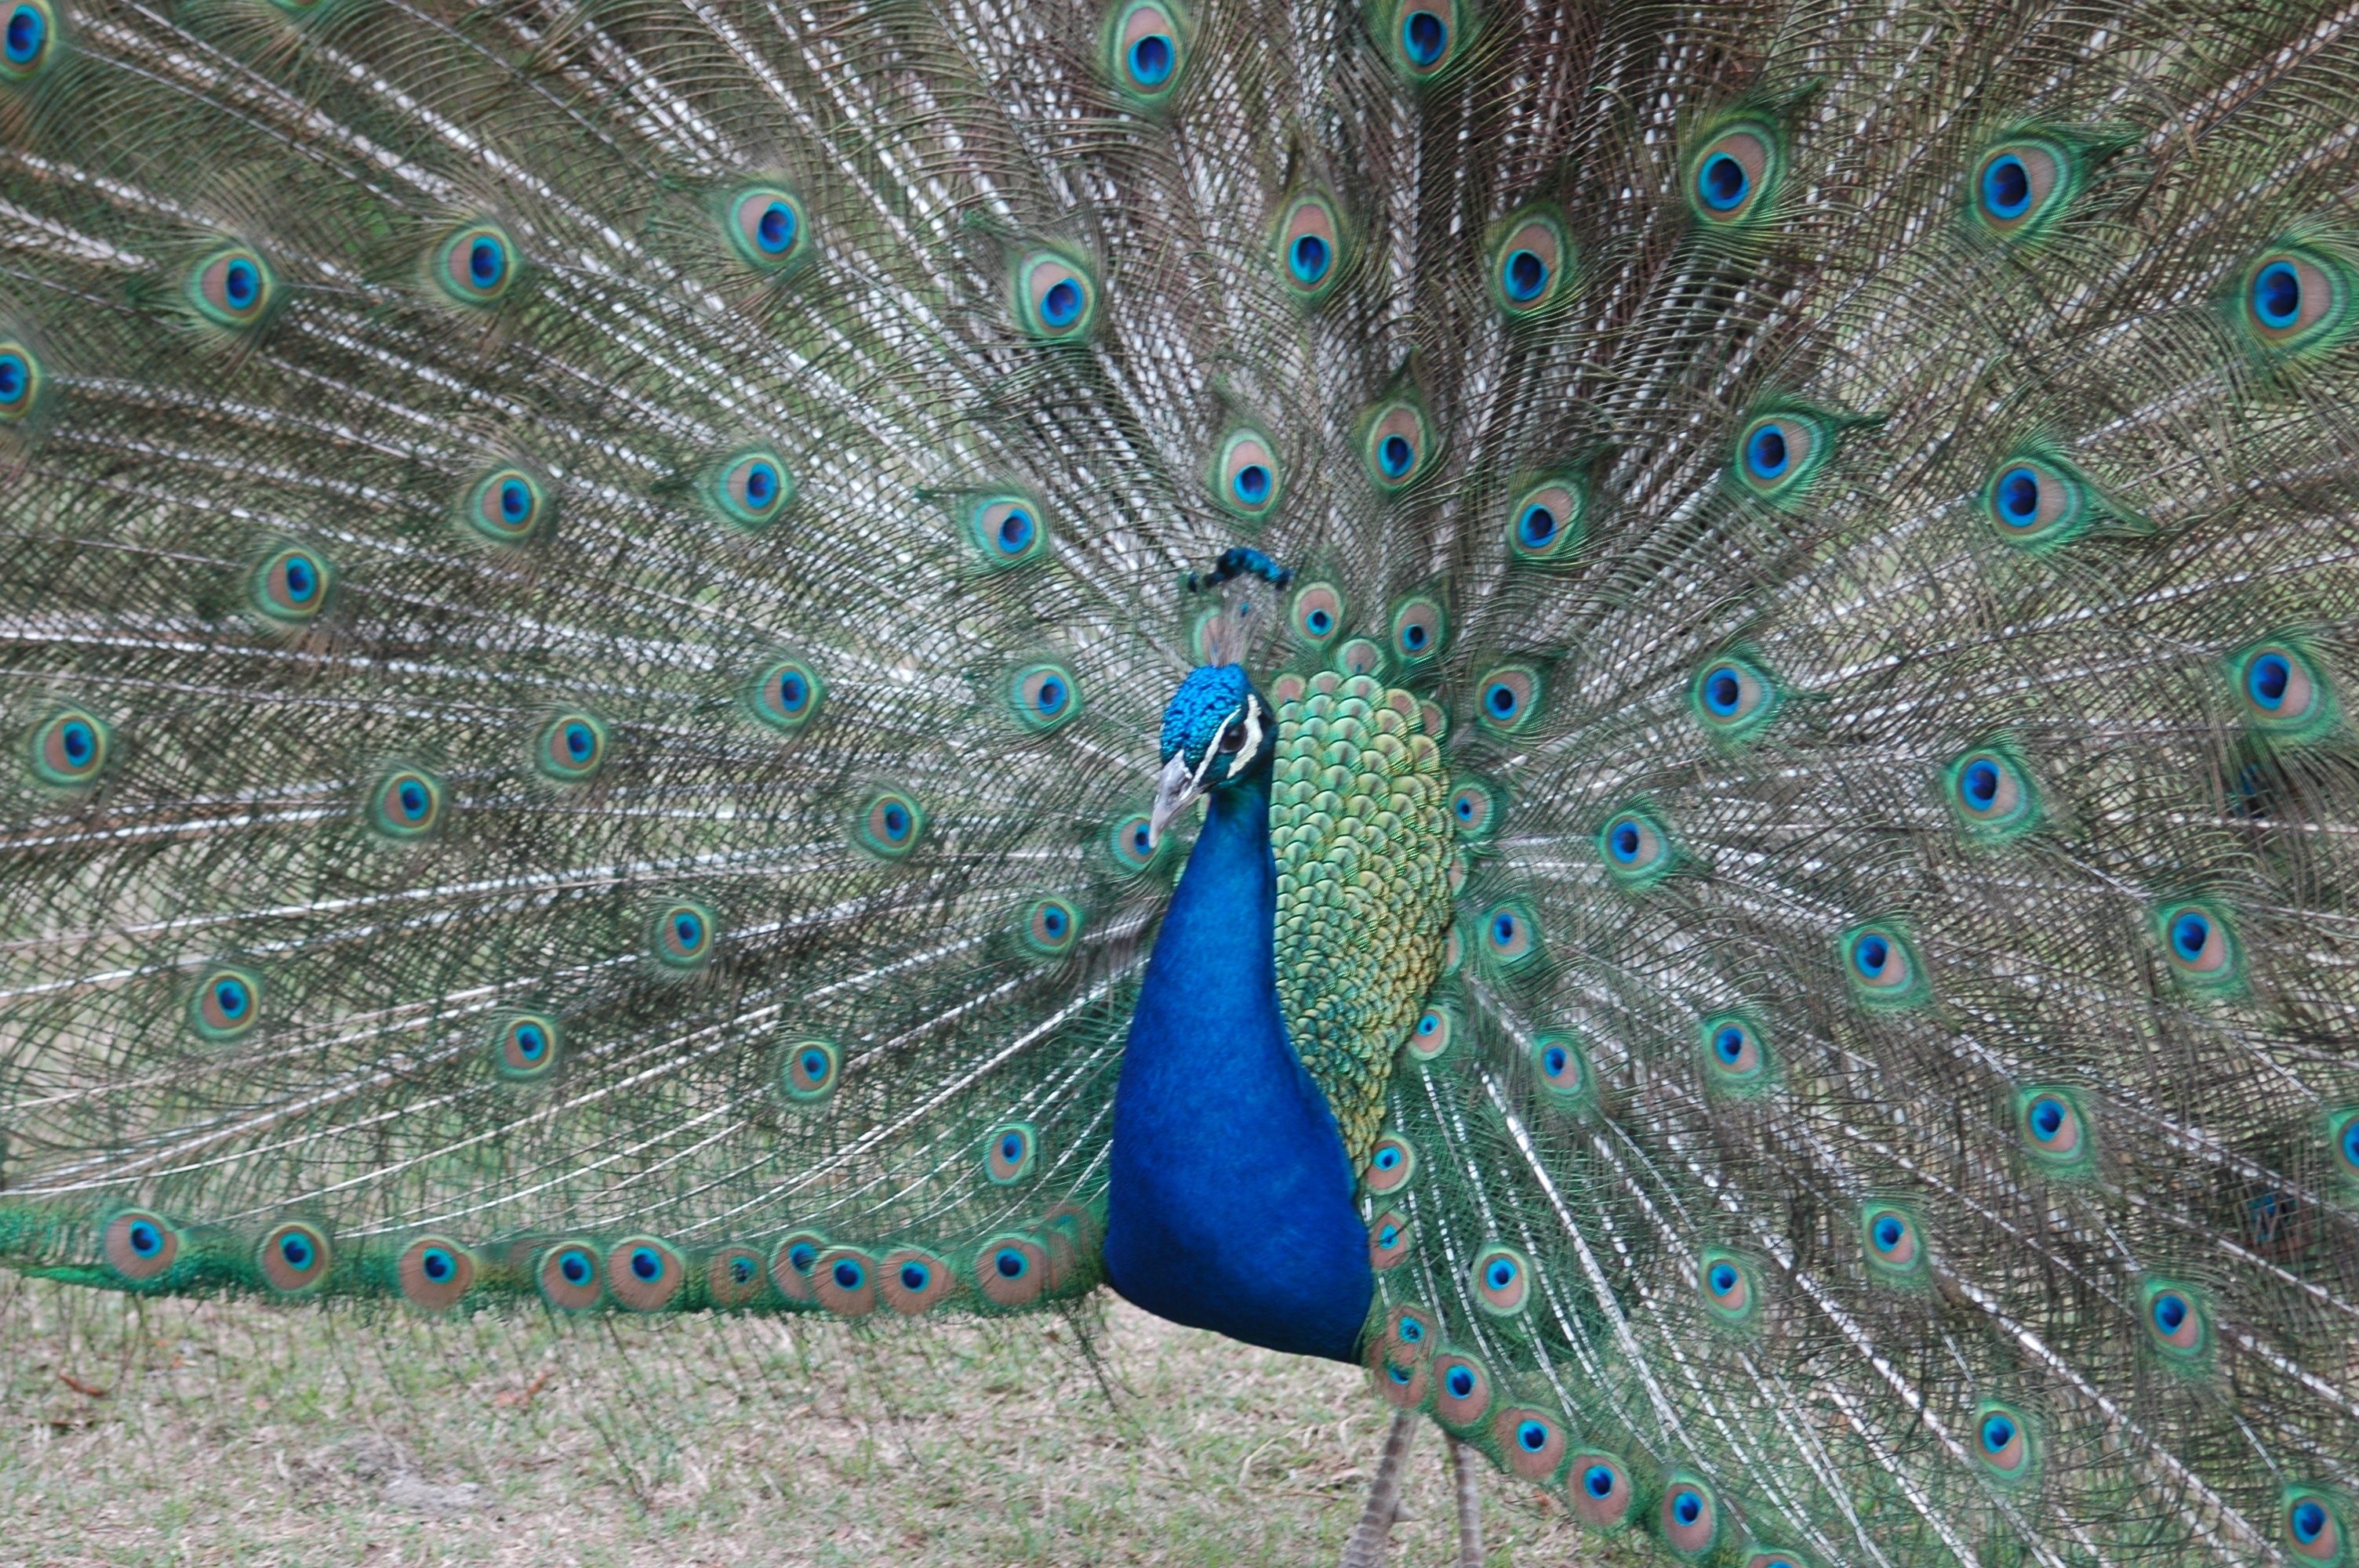
nature, bird, wing, animal, male, wildlife, pattern, green, beak, natural, blue, attraction, colorful, feather, fauna, peacock, plumage, posing, colors, tail, eye, galliformes, head, pose, vertebrate, elegant, ornamental, peafowl, vibrant, courting, ritual, aviary, charming, phasianidae, fashion accessory